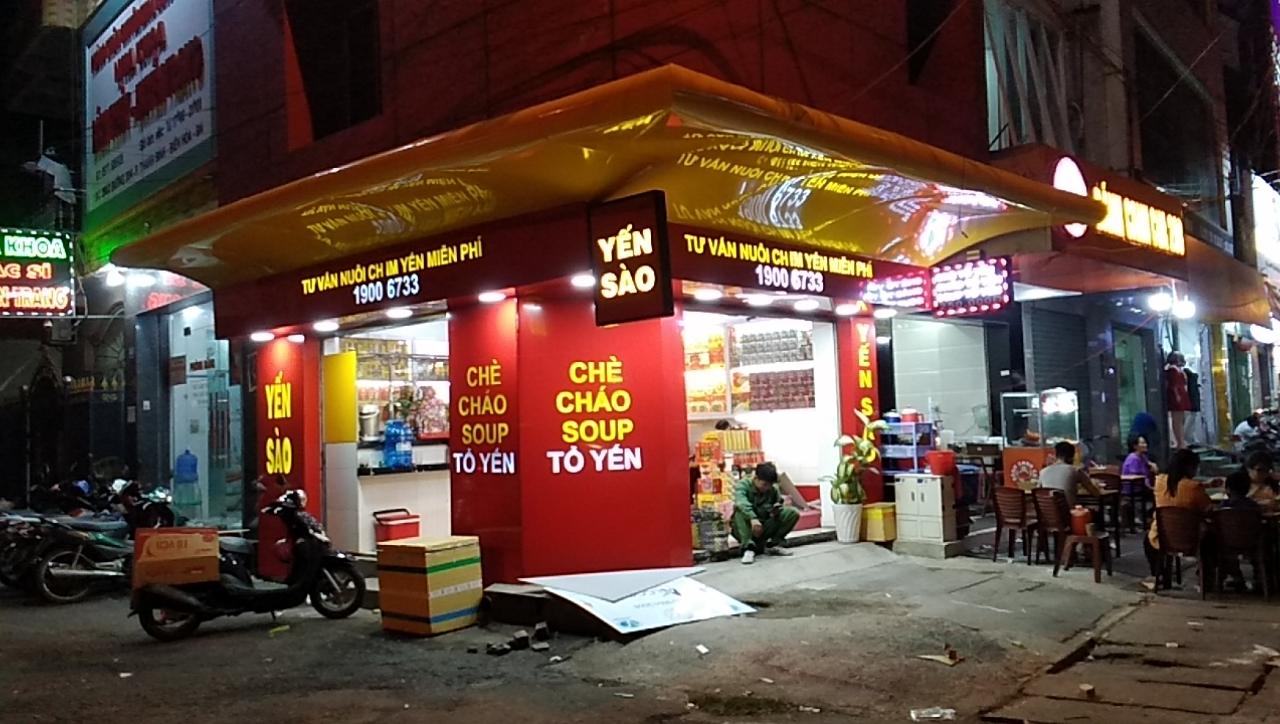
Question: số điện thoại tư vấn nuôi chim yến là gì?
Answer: số điện thoại tư vấn nuối chim yến là 19 006 733